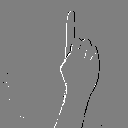
ASL letter: z